Parakoimomenos

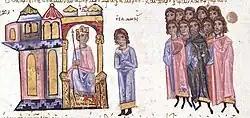
Miniature from the "Madrid Skylitzes", showing Samonas inciting Emperor Leo VI against Andronikos Doukas

A number of seals mention a Theophylact, "koubikoularios", "parakoimomenos", and "strategos" of Sicily; he may be identical to the exarch Theophylact, attested in 701. This would make Theophylact the first known holder. The first secure mention in the sources occurs, as mentioned above, in the chronicle of Theophanes the Confessor, where the "koubikoularios" and "parakoimomenos" Theophanes was among those members of the court dismissed for their iconodule sympathies under Leo IV. The next holder, the "ostiarios" Scholastikios, is only known under Theophilos. The "patrikios" Damian served Michael III until circa 865, and was then replaced by Michael's favourite, Basil the Macedonian. After Basil's accession to co-emperor in 866, the office was occupied by a certain Rentakios until the murder of Michael III. Judging from his own experience that the office was too powerful and too close to the emperor, Basil I did not appoint a "parakoimōmenos". His son and successor Leo VI revived the office in 907 for his favourite Samonas, who until then was a "prōtovestiarios". He held the post until his disgrace in summer 908. He was replaced by Constantine Barbaros, who held the office until circa 919 with the exception of the reign of Alexander, who installed the "patrikios" Barbatos in his stead. Romanos I Lekapenos named his trusted aide Theophanes as "parakoimōmenos".